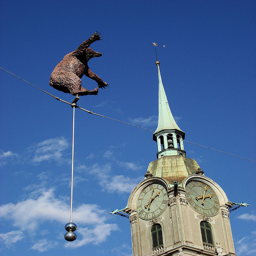
a bear statue sits in front of a building
there is a bear statue that is on top of a rope
Bear like caricature on wire with tall building with clocks and spire in background.
A statue of a bear standing atop some wires next to an old building.
a building very tall showing a city clock